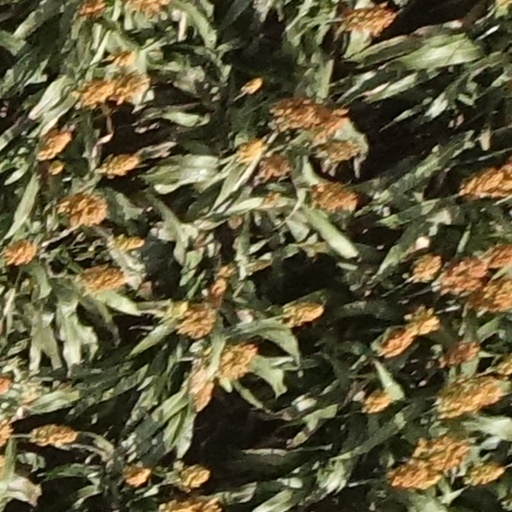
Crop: sorghum